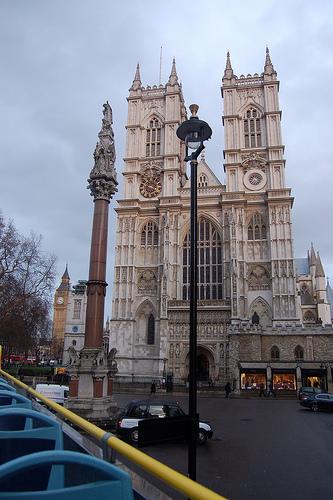
Weather: rain or strom